Ireland national rugby union team

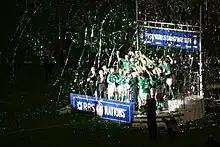
Ireland celebrate their 2014 Six Nations Championship.

The 2013 Six Nations Championship saw Ireland finish with one win, three losses, and one draw, including their first home loss to England in 10 years; and their first ever loss to Italy in the Six Nations.